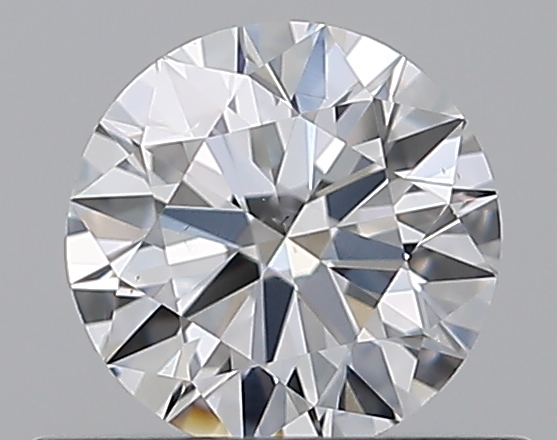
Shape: round
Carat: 0.51
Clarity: VS2
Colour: D
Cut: EX
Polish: EX
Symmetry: EX
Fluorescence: N
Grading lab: GIA
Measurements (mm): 5.12 x 5.14 x 3.14